Stained Glass (puzzle)

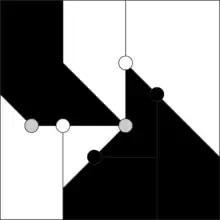
The solved example puzzle

White or black circles bordered by one or two shapes result in all bordering shapes being of the type specified by the circle. Once at least half of the bordering shapes on a grey circle are known to be of one type, the other half should also be known.